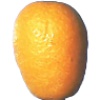
Label: kumquats